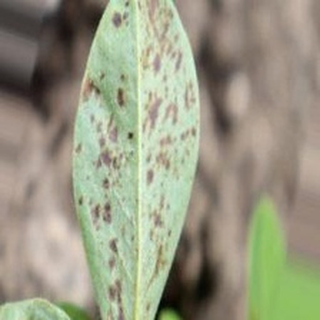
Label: groundnut_rust